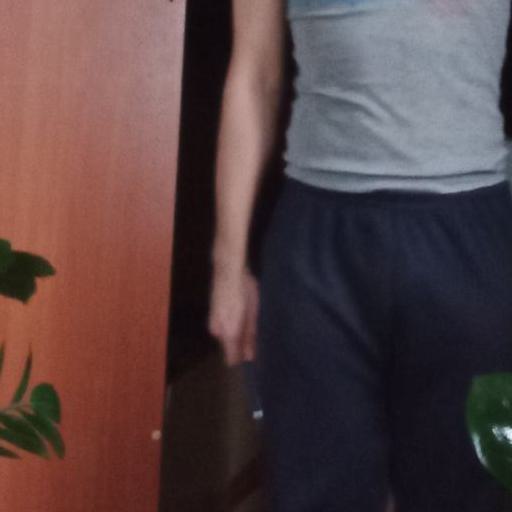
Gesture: no_gesture